City Museum of Mitrovica

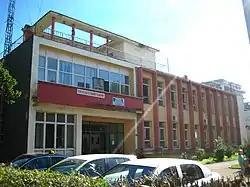
The City Museum of Mitrovica

The City Museum of Mitrovica is a museum in Mitrovica, Kosovo, established in 1952. It is currently housed in the former Yugoslav Army House located in the city center.